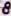
Number: 8